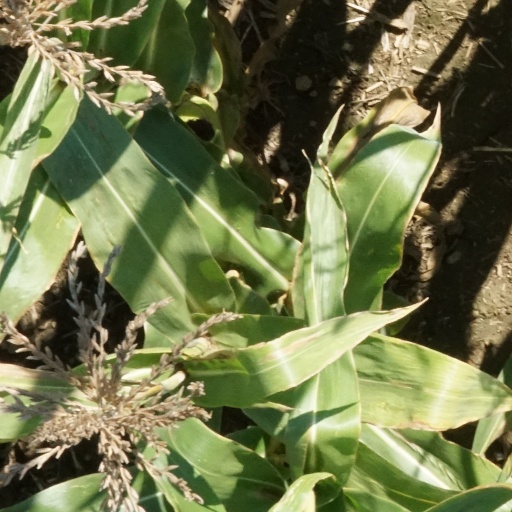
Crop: maize; corn